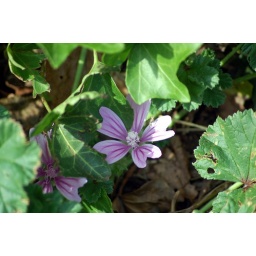
flower on a weed in the street